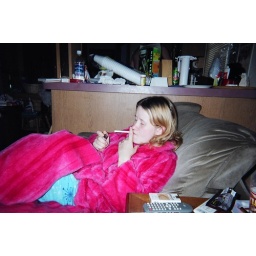
Doesnt she look sexy in her pink robe smokin her pall mall